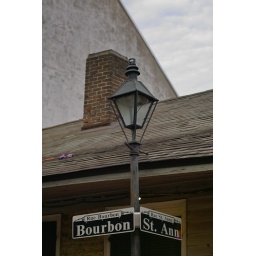
Bourbon street and st. ann. This building is one of the oldest buildings in downtown new orleans.